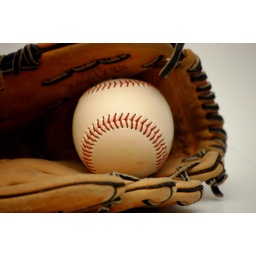
I set up some white paper in my garage, and started experimenting. So, first try at white backdrops.